Battle of Saint-Malo

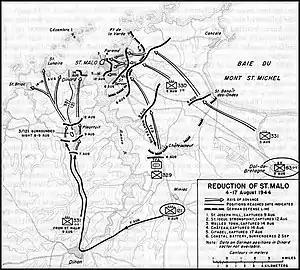
A map of the Battle of Saint-Malo

An "ad hoc" unit designated Task Force A was the first American unit to enter the Saint-Malo area. This force was established by Patton in late July to rapidly capture the bridges on the Paris–Brest railway line, which ran along the north coast of Brittany, before they were demolished by German forces. It comprised the 15th Cavalry Group, the 159th Engineer Battalion and the headquarters of the 1st Tank Destroyer Brigade and was commanded by Brigadier General Herbert L. Earnest. The task force passed through Avranches on 3 August, and engaged German forces from Dol-de-Bretagne that day. The commander of the cavalry group was killed in the initial clash, and Earnest decided to bypass Dol-de-Bretagne to the south after learning from civilians that it was heavily defended. Middleton directed the task force to probe Saint-Malo's defenses as it pushed west, to investigate how strongly the town was held. This led to fighting near Miniac, west of Dol-de-Bretagne. As the Americans advanced towards Saint-Malo, they encountered stronger defenses to the south of Châteauneuf-d'Ille-et-Vilaine. Due to the strength of the German forces, Earnest asked Middleton to urgently dispatch infantry to support his command. The 83rd Infantry Division's 330th Infantry Regiment was entering the area at that time, and reached Dol-de-Bretagne on the afternoon of 3 August. The regiment's commander decided to delay attacking the town until the next day, to allow his men sufficient time to defeat the many German defensive positions.